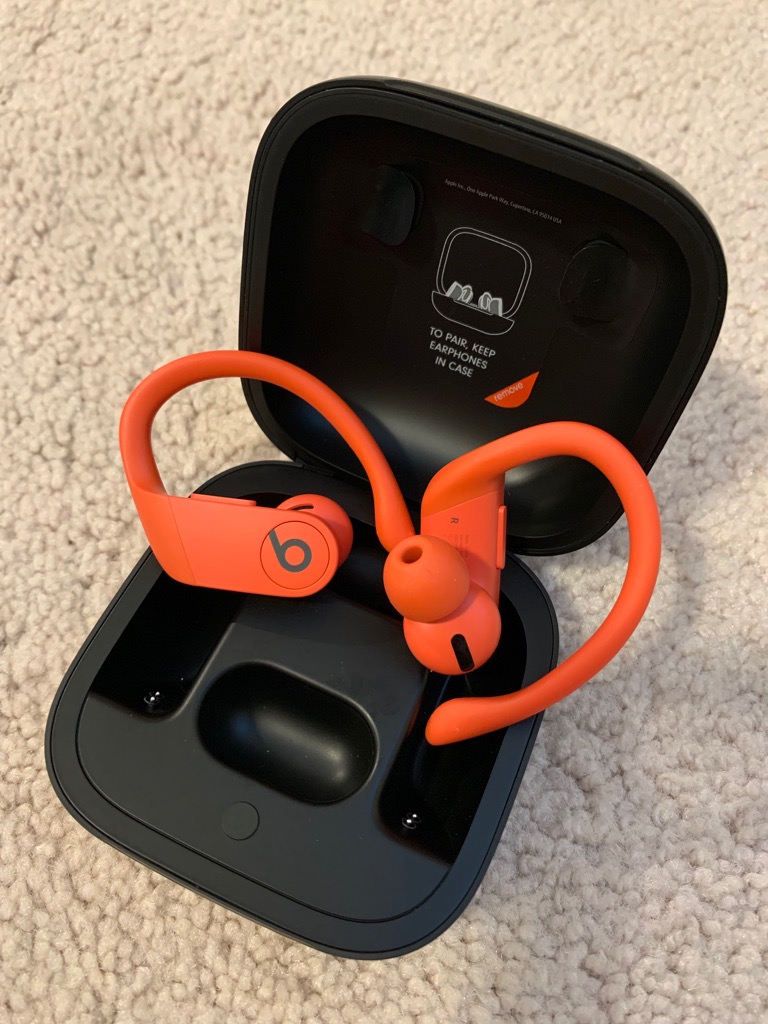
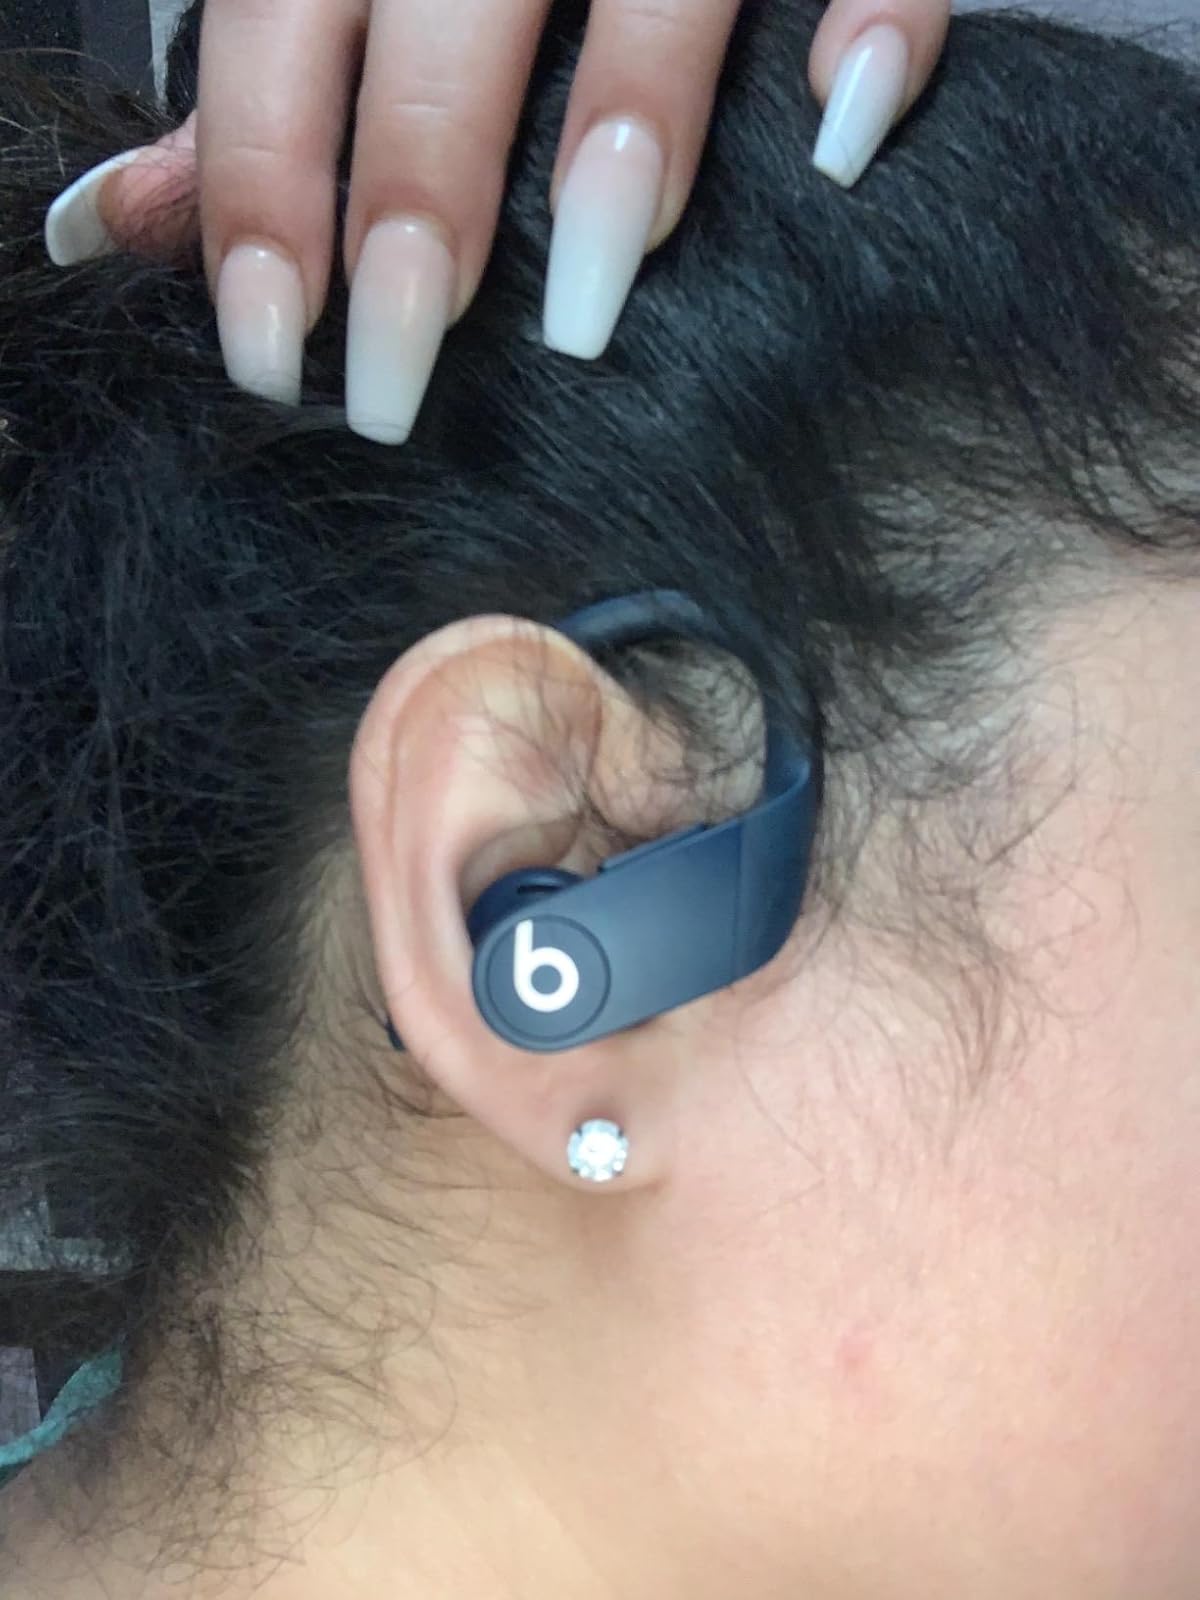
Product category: earbuds
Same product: no